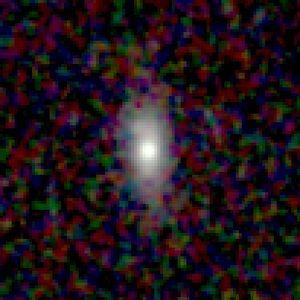
Galaxie NGC 463 Español: Galaxia NGC 463 Italiano: Galassia NGC 463